Protypotherium

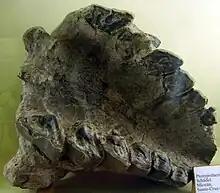
Mandible of "Protypotherium australe"

"Protypotherium" was a rather specialized member of the interatheriids, akin to the bizarre "Miocochilius"; these two forms, according to a 2017 study, formed a monophyletic derived clade within the family Interatheriidae. In the same study, it is indicated that the species "P. australe" would be the most basal known species of the genus and may be ancestral to the other species of "Protypotherium" and the genus "Miocochilius". In spite of its name, "Protypotherium" was not an ancestor of ""Typotherium"", a genus that is now considered to be a synonym of "Mesotherium", another notoungulate belonging to another family, the Mesotheriidae.